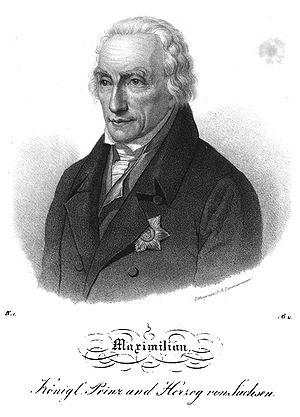
Maximilien de Saxe, né à Dresde le 13 avril 1759, mort dans la même ville le 3 janvier 1838, est le sixième fils de l'électeur Frédéric IV de Saxe et de Marie-Antoinette de Bavière.